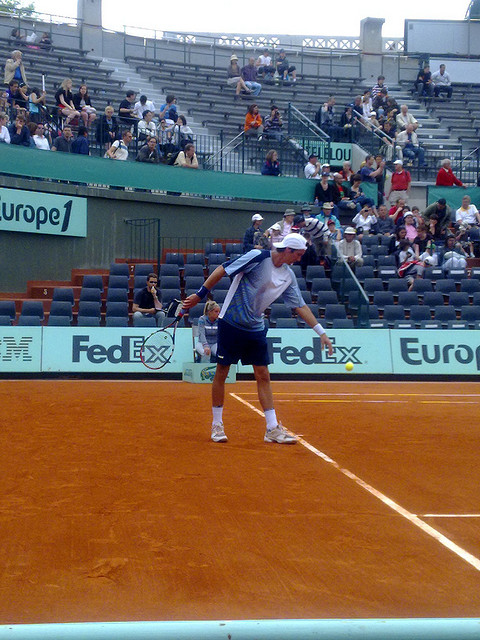
trận thi đấu tennis nam ở trên sân đất nện diễn ra vào ban ngày